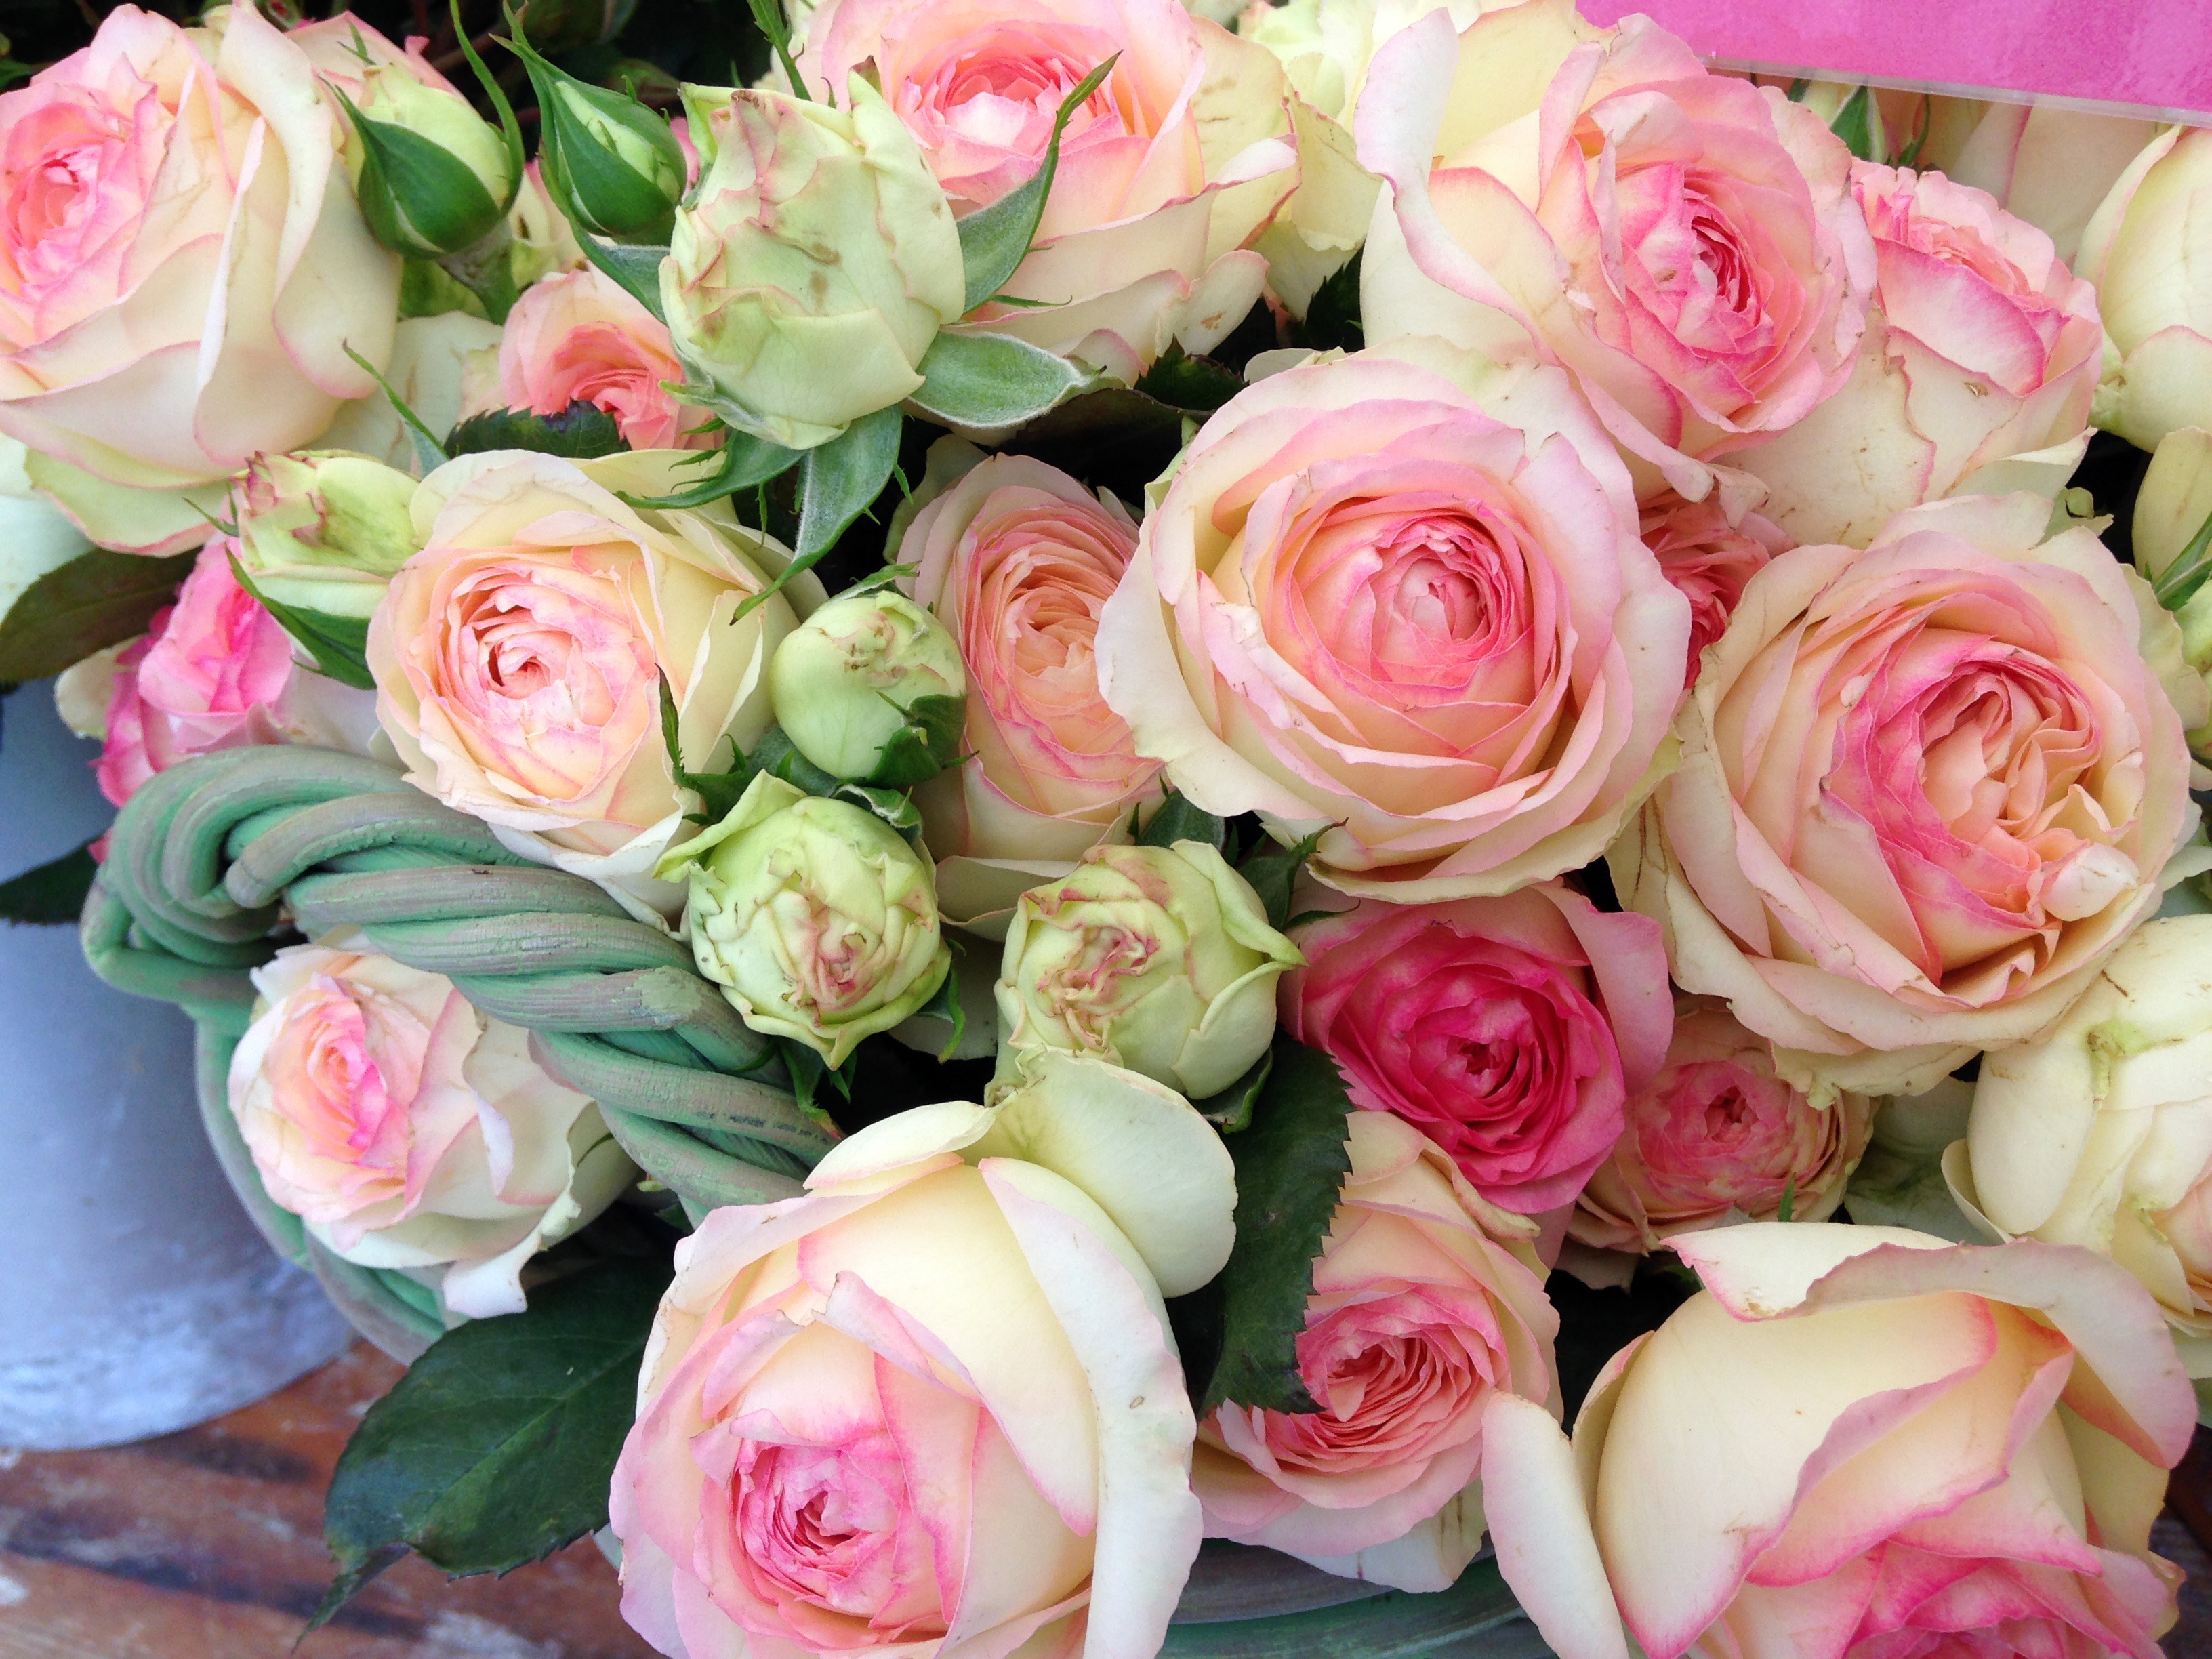
nature, plant, flower, petal, gift, rose, romance, garden, pink, flowers, roses, bud, floristry, floribunda, rose bloom, flowering plant, garden roses, rose family, flower bouquet, cut flowers, floral design, land plant, rosa centifolia, flower arranging